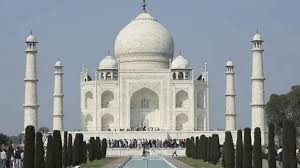
Landmark: Taj Mahal